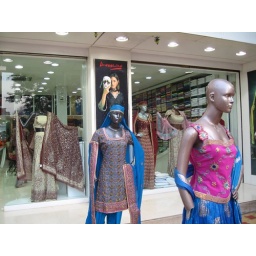
here's where we went to buy my wedding clothes. notice all the shelves with colorful indian clothing in the background.